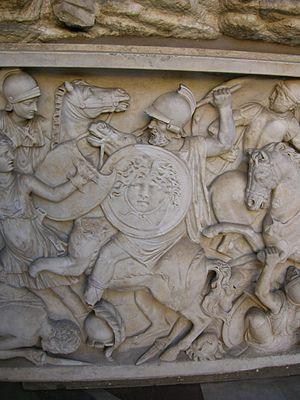
Amazonomachie: combat entre les Grecs et les Amazones. Marbre, panneau de sarcophage, vers 160-170 ap. J.-C. Servait de bassin pour la fontaine du dieu Tigre. Italiano: Amazzonomachia (combattimento fra gli ateniesi e le Amazzoni). Dettaglio del rilievo frontale di un sarcofago in marmo del 160-170 d.C., usato in passato come bacino per la fontana del Tigri. Entrambe le sculture si trovano oggi nel Cortile Ottagono del Museo Pio-Clementino in Vaticano.